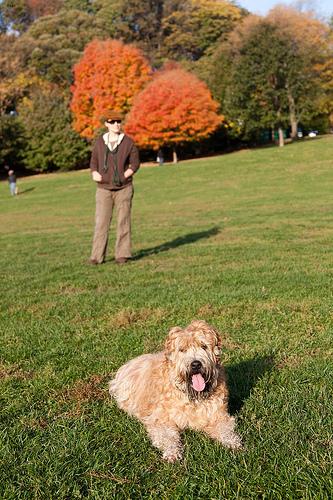
Breed: wheaten terrier